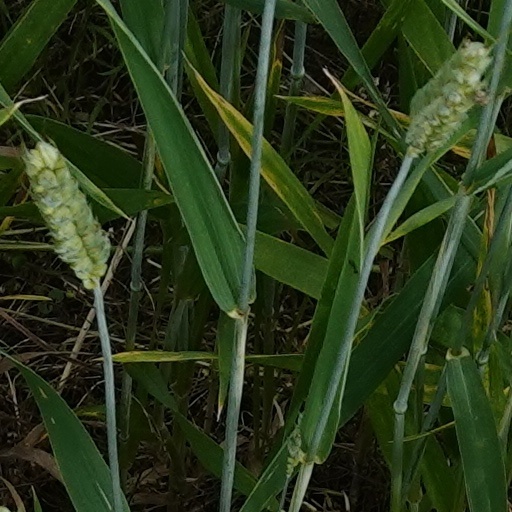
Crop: wheat